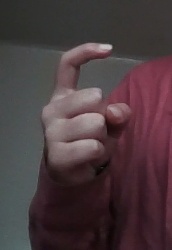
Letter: ra